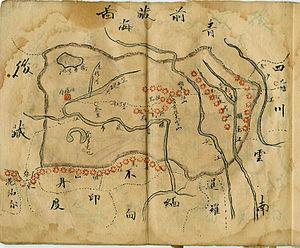
Tibet avant (侯藏, ou Ü). Carte peinte par Wu Run-De dans le Ding Wei, quelques années après 1901, qui pourrait être 1907. Les régions politiques, montrées, sont, dans le sens des aiguilles d'une montre, Qinghai (青海), Sichuan (四川), Yunnan (雲南), Xianluo (暹罗, Thaïlande), Miandian (Burma), Budan (不丹, Bhoutan), Yindu (印度, Inde), Nebo'er (尼泊尔, Népal), et le, nommé alors 'Houzang' (侯藏, Tibet arrière, ou Tsang).
Ü est une division géographique et une région historique du Tibet dont la capitale était Lhassa.